Al-Qassam Brigades

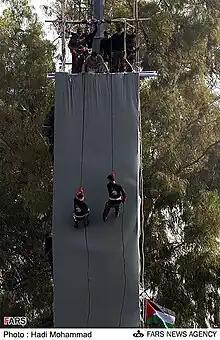
Al Qassam militants rappelling during a training exercise in Gaza, January 2013

The Brigades have a variety of anti-tank guided missiles, including the Kornet-E, Konkurs-M, Bulsae-2 (North Korean version of Fagot), 9K11 Malyutka and MILAN missiles. They possess shoulder-launched anti-aircraft missiles (MANPADS), such as the SA-7B, SA-18 Igla missiles, and it is believed a number of SA-24 Igla-S that it received from Libya.